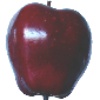
Label: red_delicious_apple